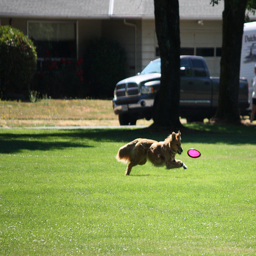
A brown dog running across a grass field.
there is a dog running on a field playing with a frisbee
A small dog chasing a Frisbee on a grass lawn with a house behind it.
A dog is chasing a frisbee in the green grass.
A brown dog in a grassy field with a purple frisbee.